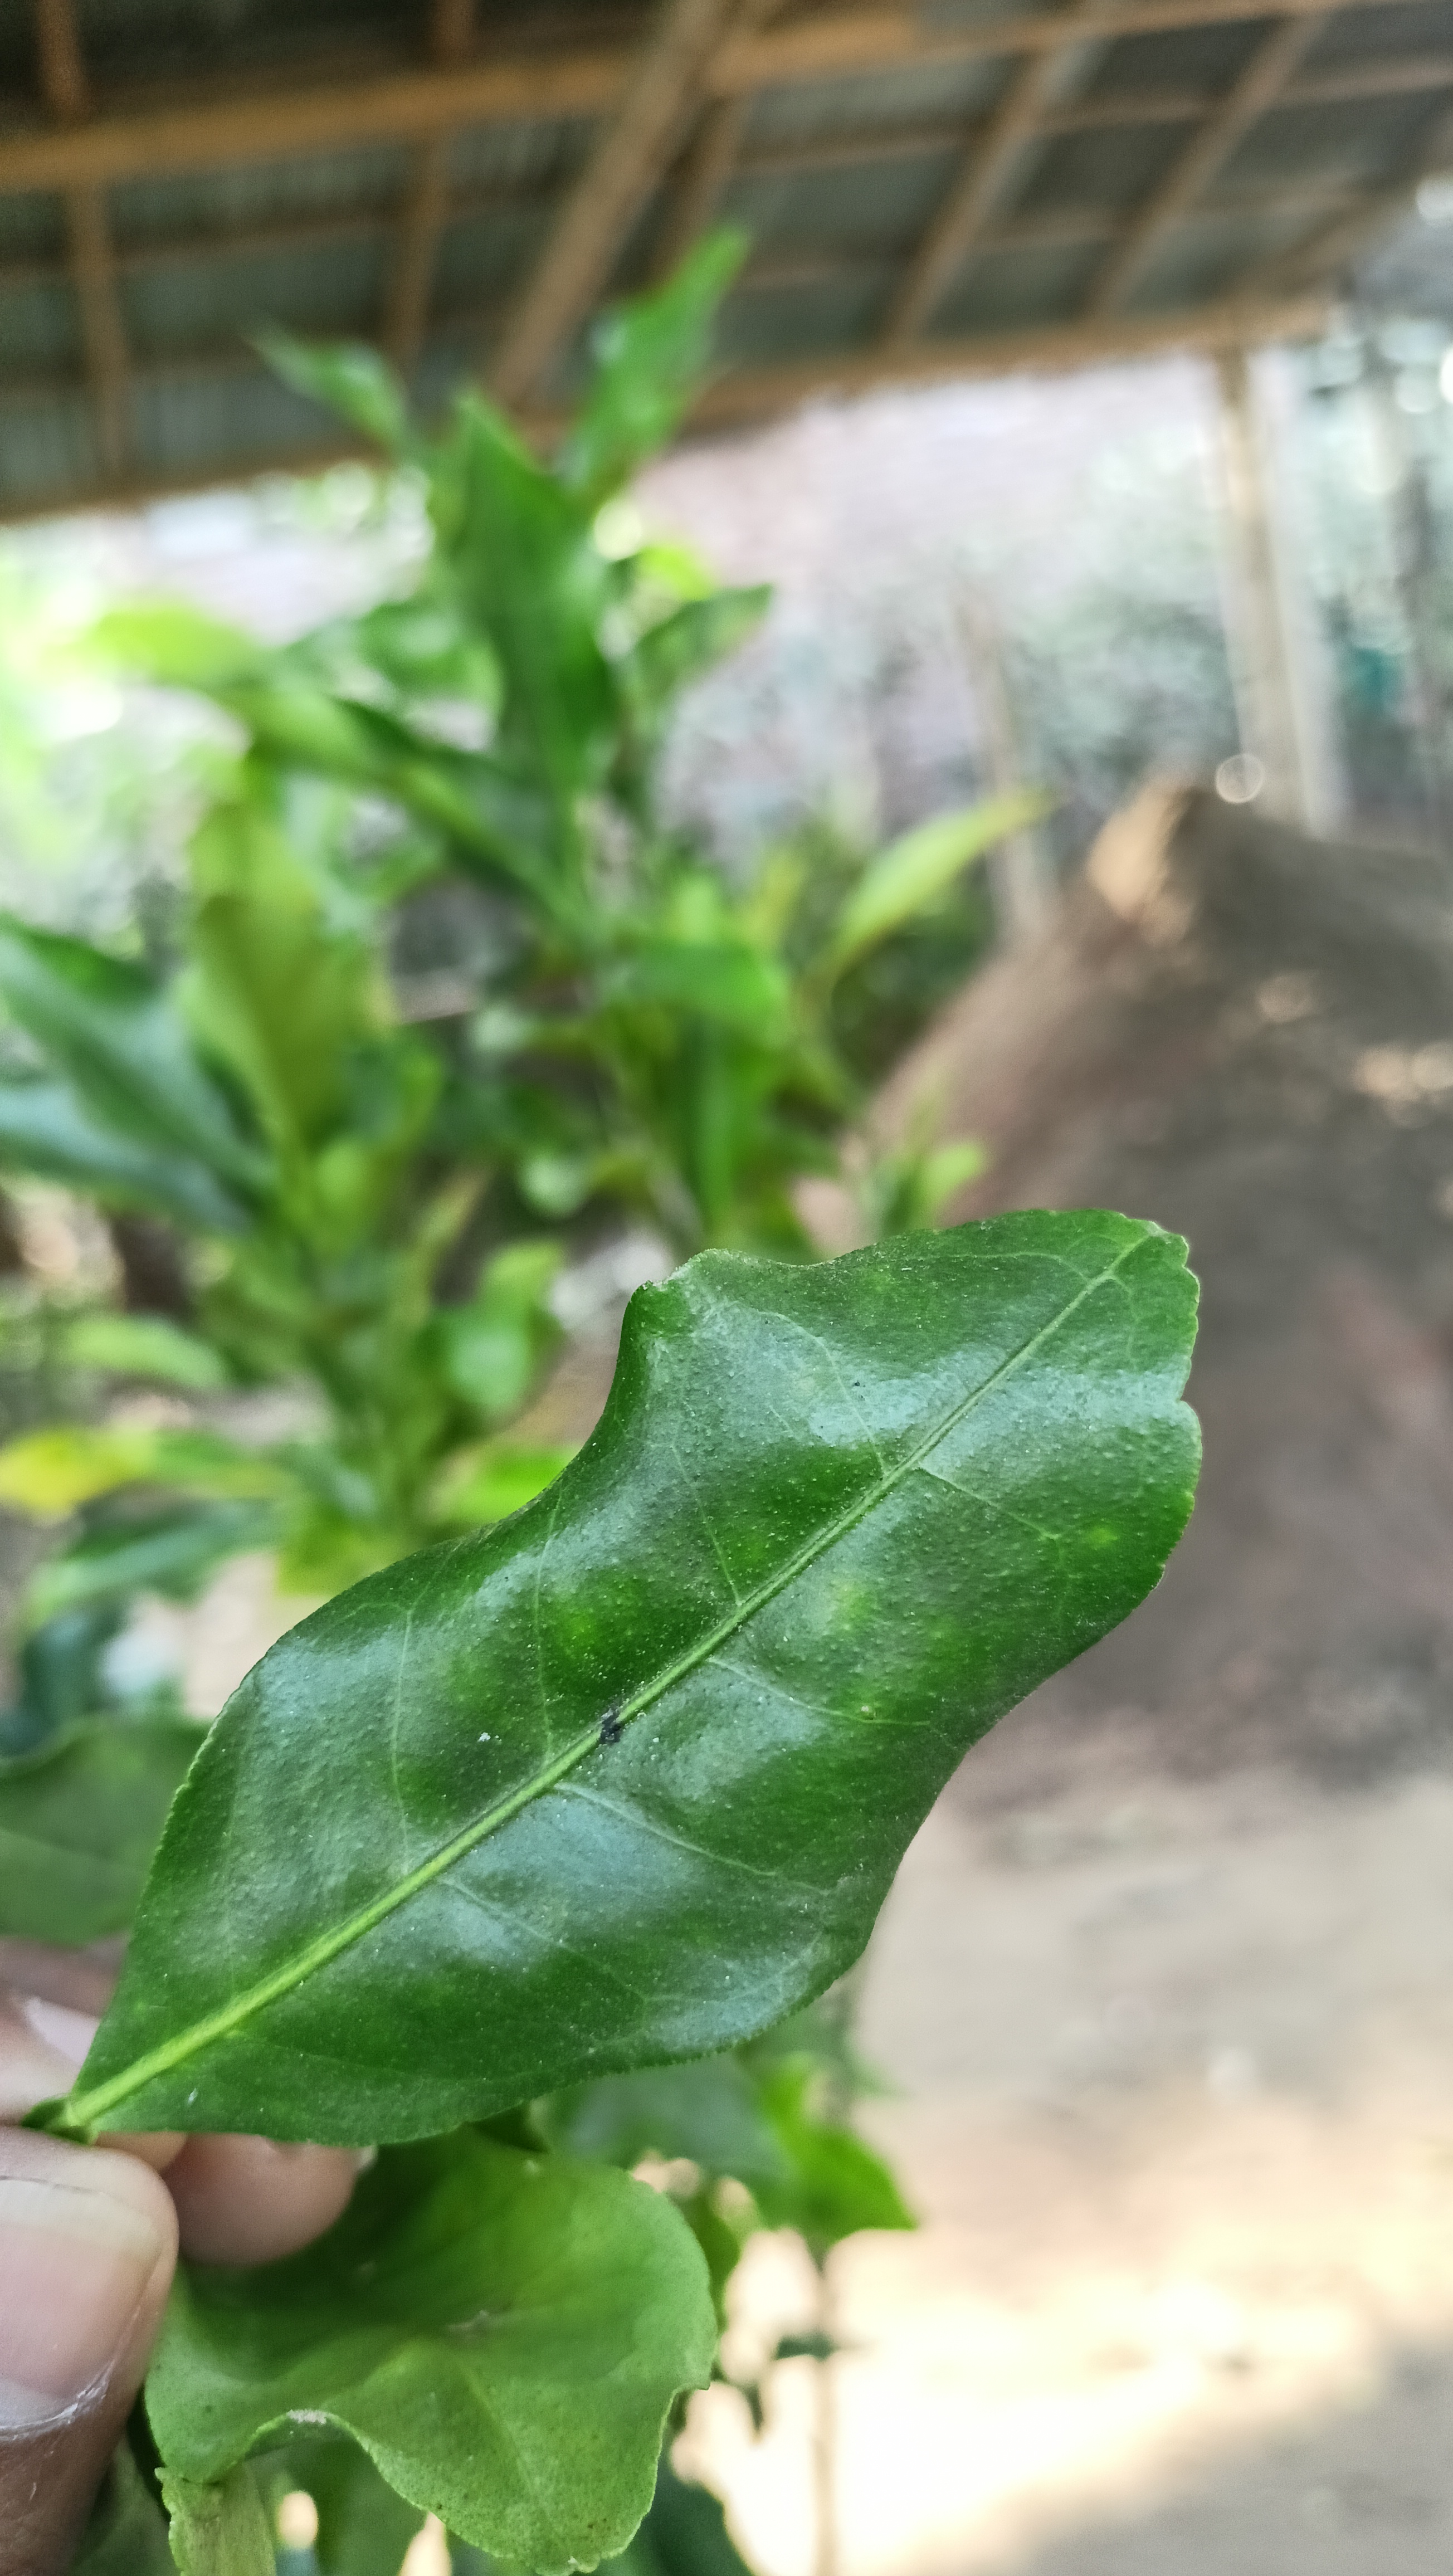
Mandarin leaf variety: Darjeling